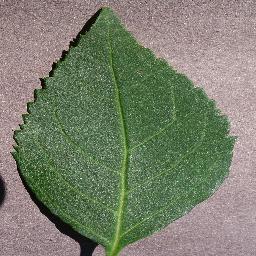
Label: Cherry___healthy